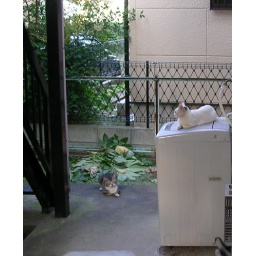
Stray cat around my home (1)